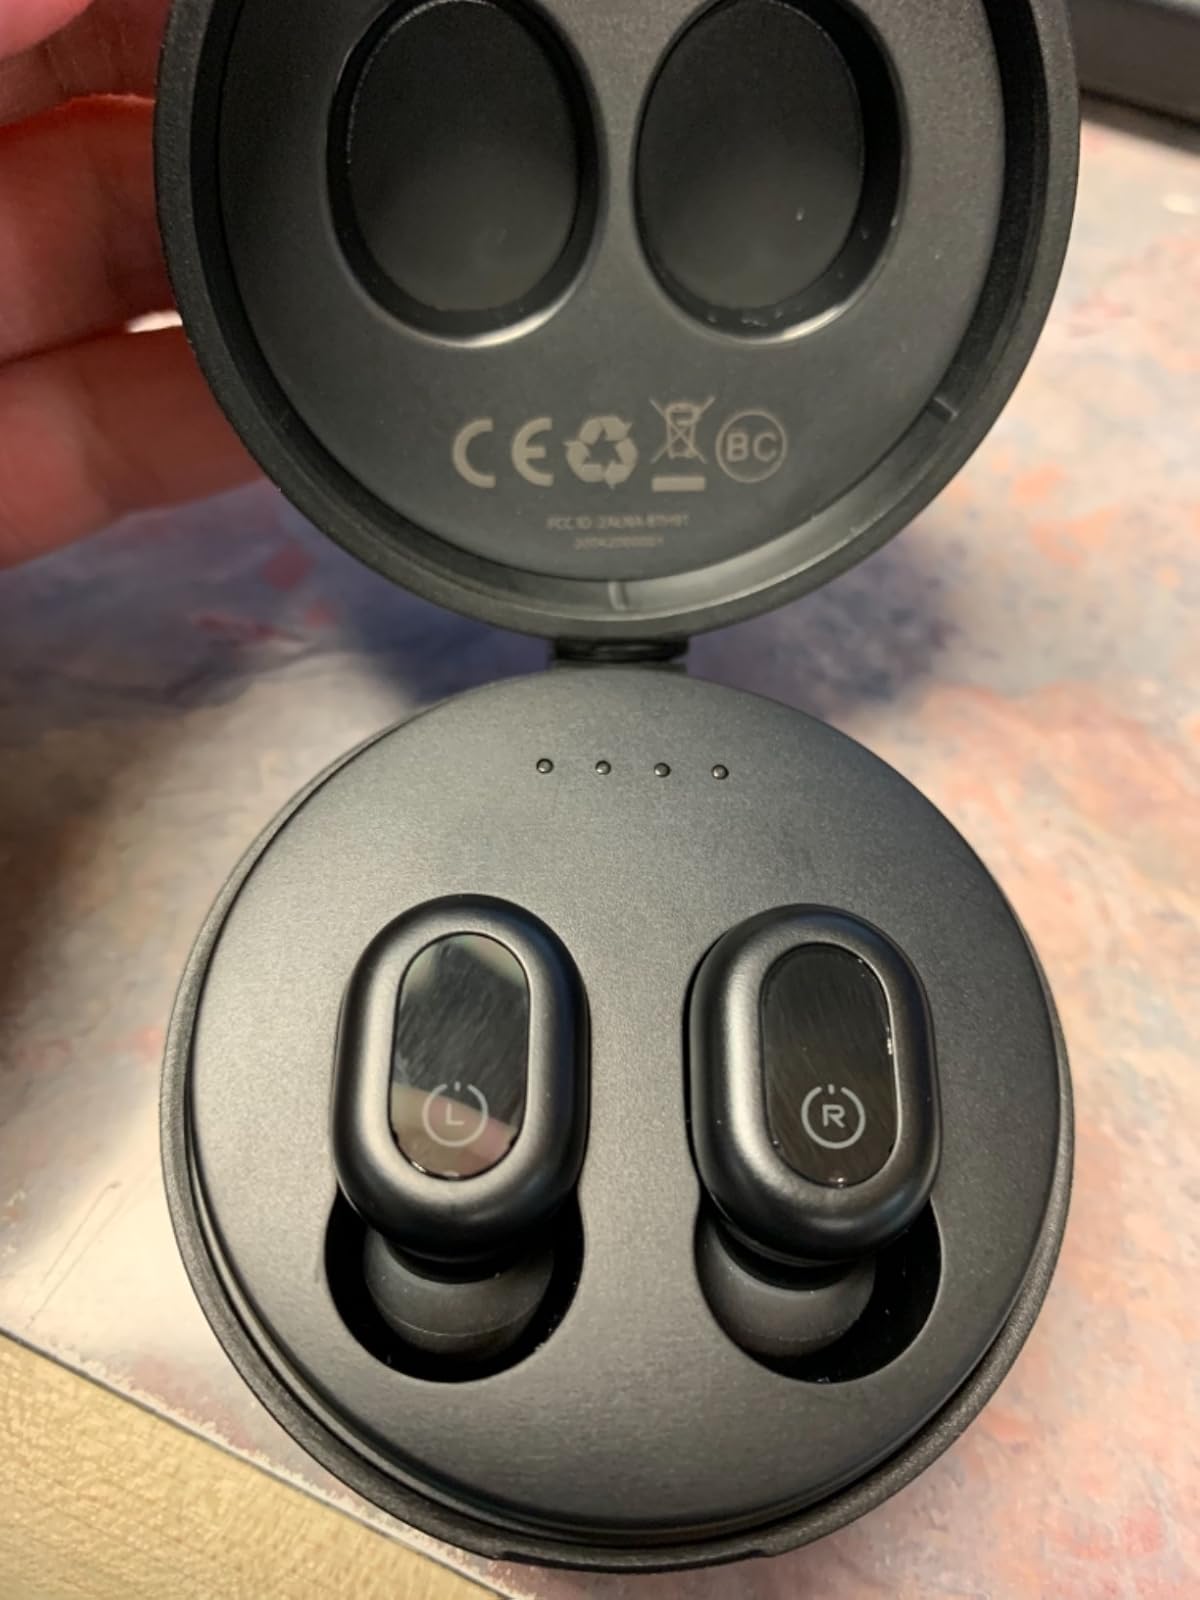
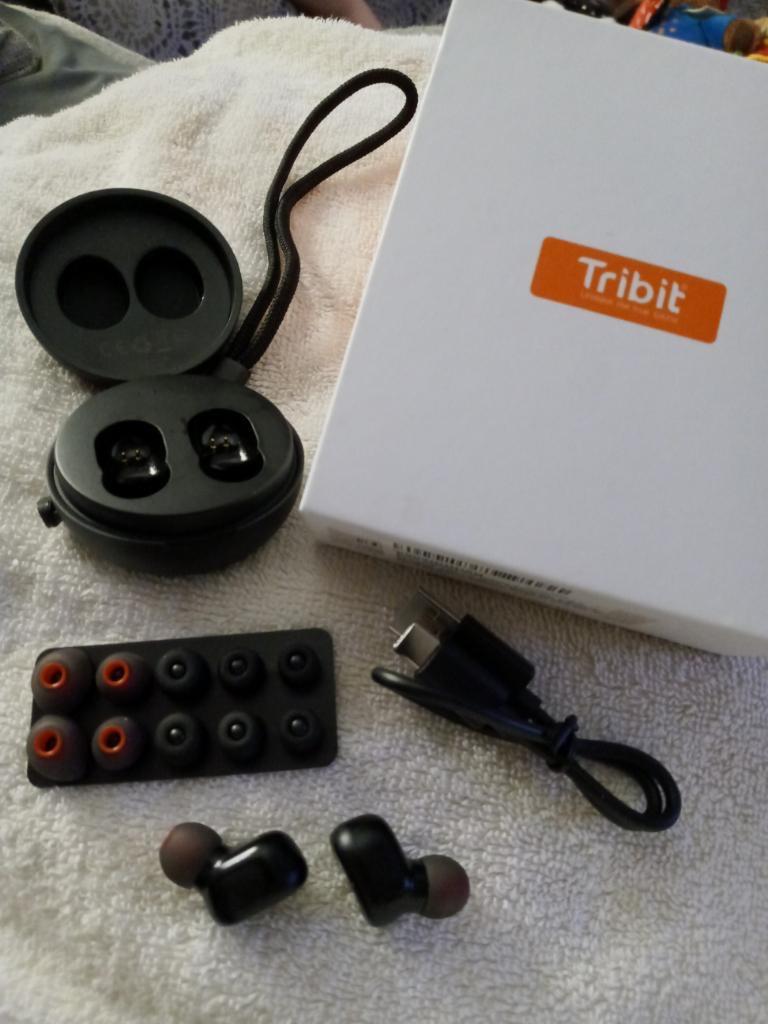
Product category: earbuds
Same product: yes